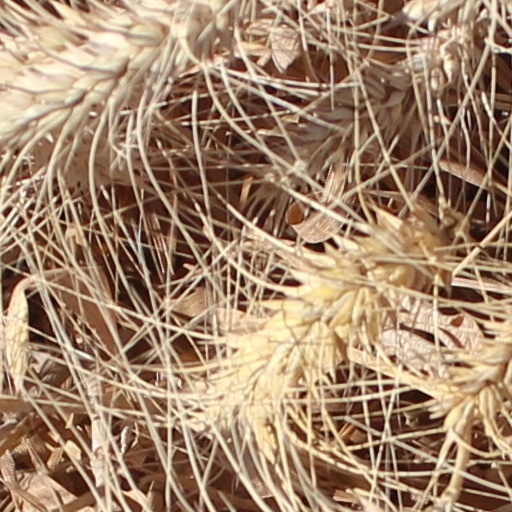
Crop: wheat